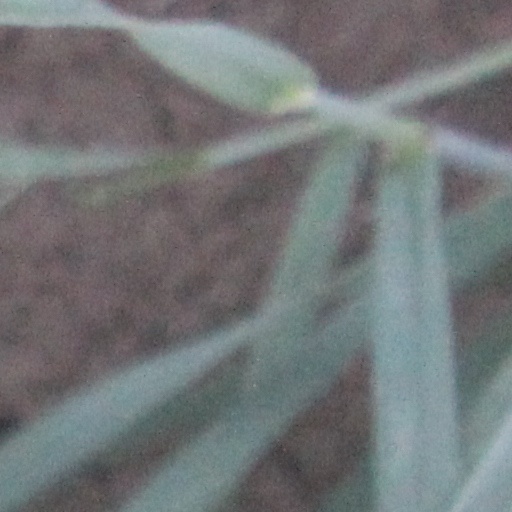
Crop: wheat